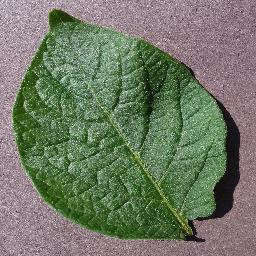
Label: Potato___healthy